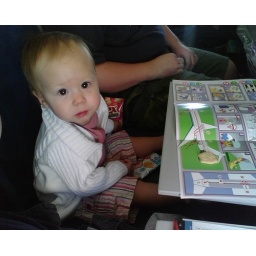
grown up in her own airplane seat